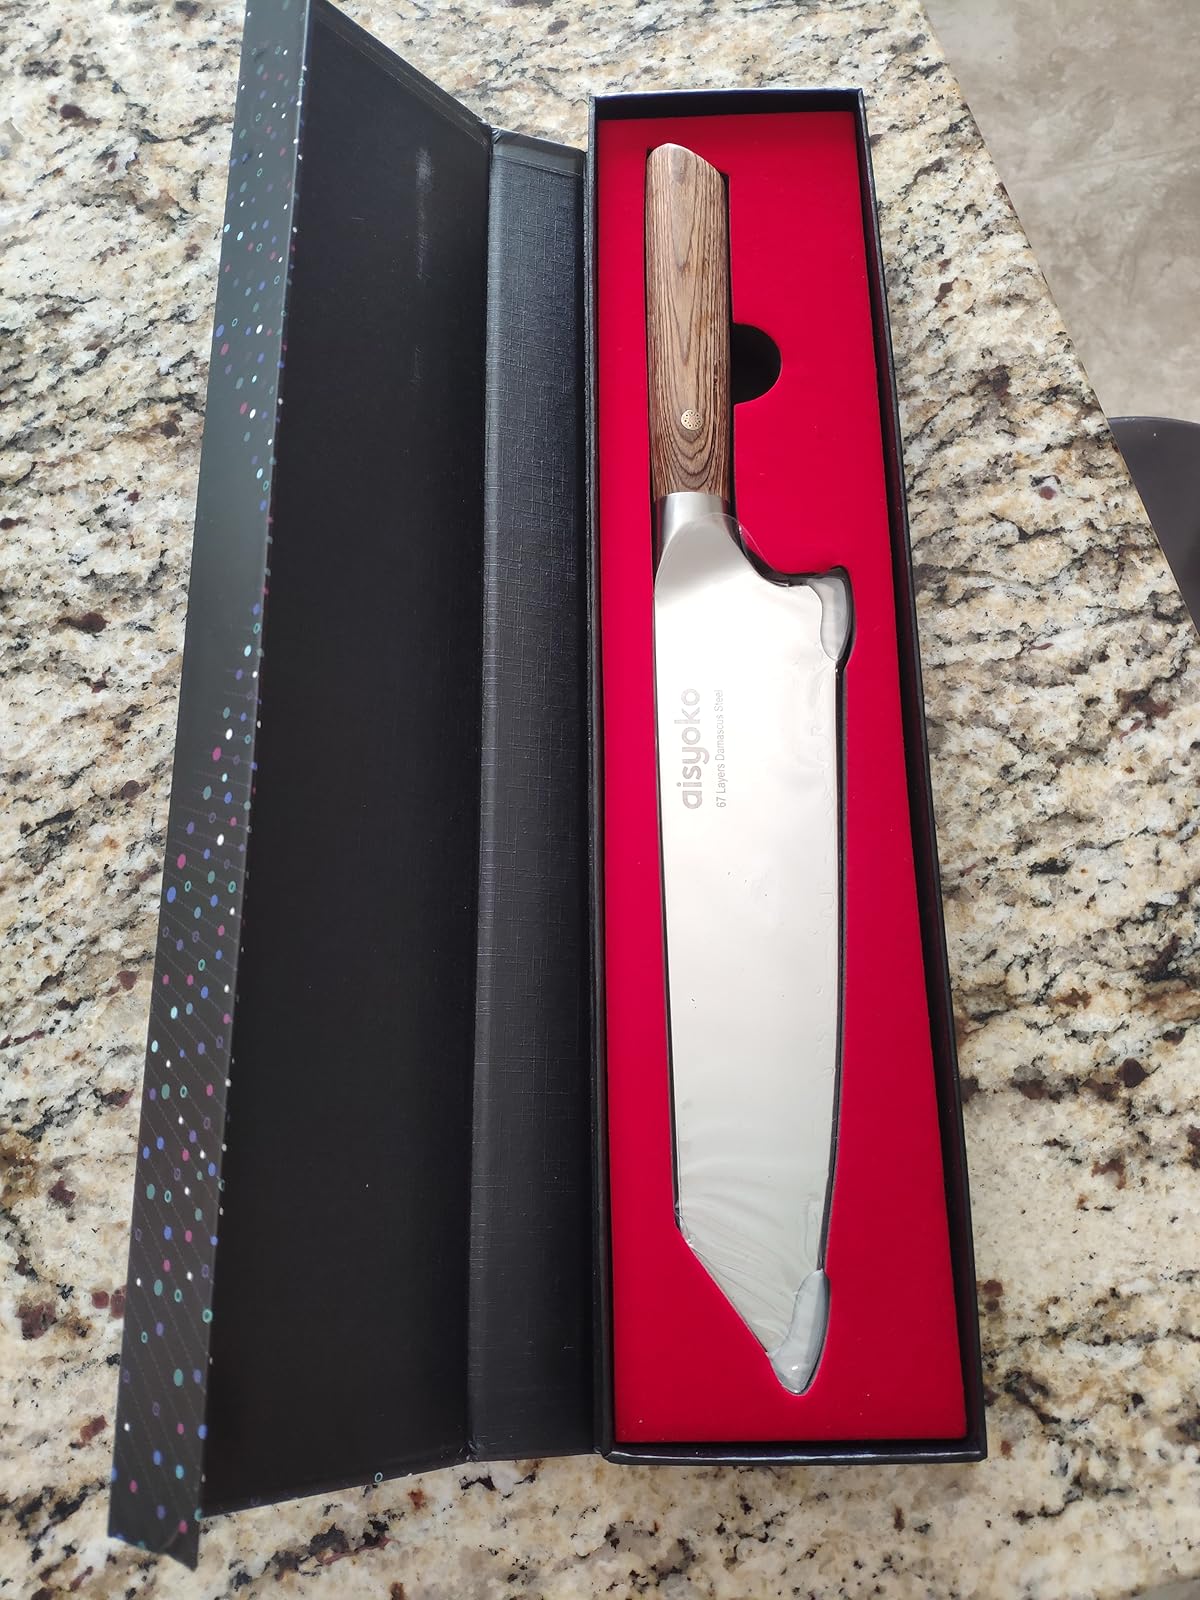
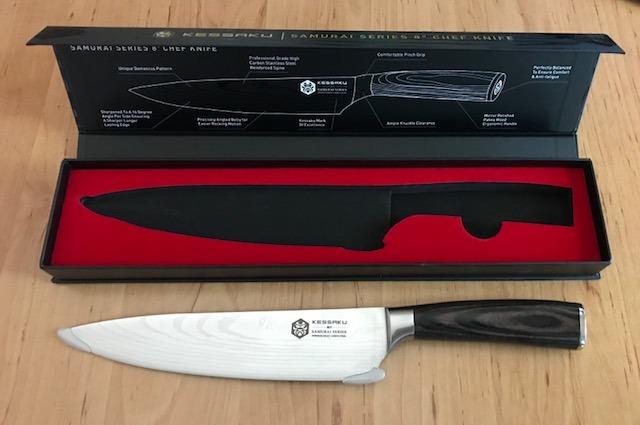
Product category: items_knife
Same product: no